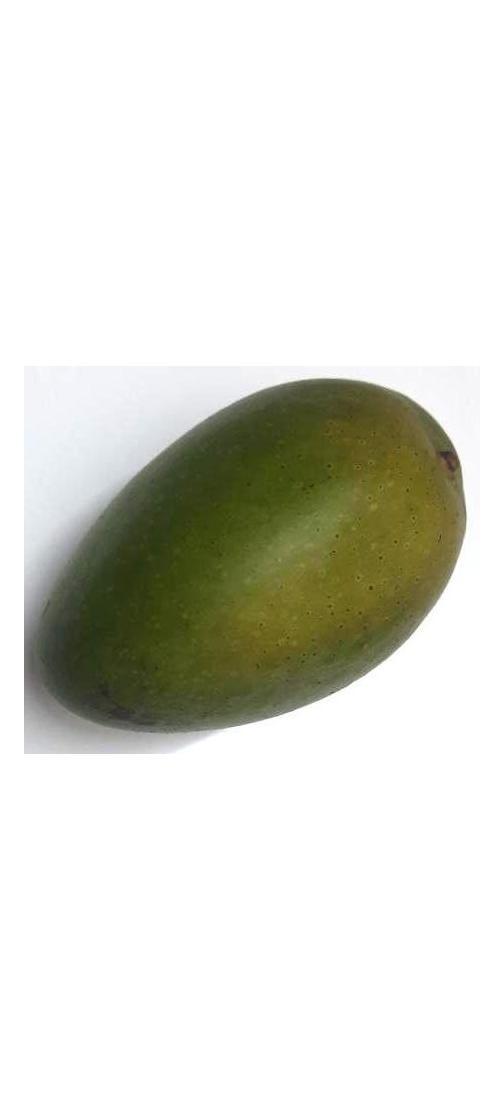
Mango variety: Ashshina Zhinuk